Renewable energy

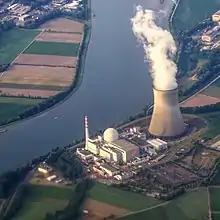
The Leibstadt Nuclear Power Plant in Switzerland

Policies to support renewable energy have been vital in their expansion. Where Europe dominated in establishing energy policy in the early 2000s, most countries around the world now have some form of energy policy.